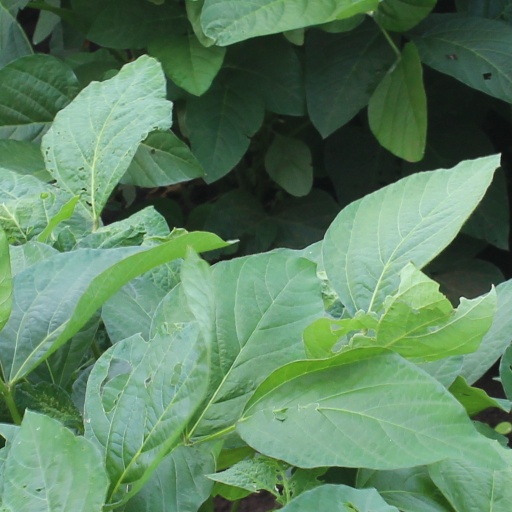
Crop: soybean